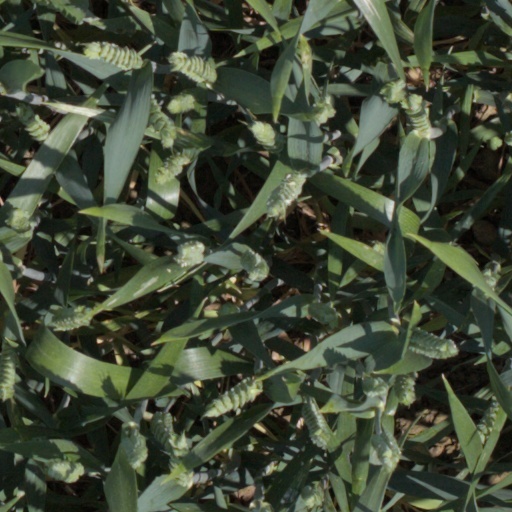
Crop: wheat